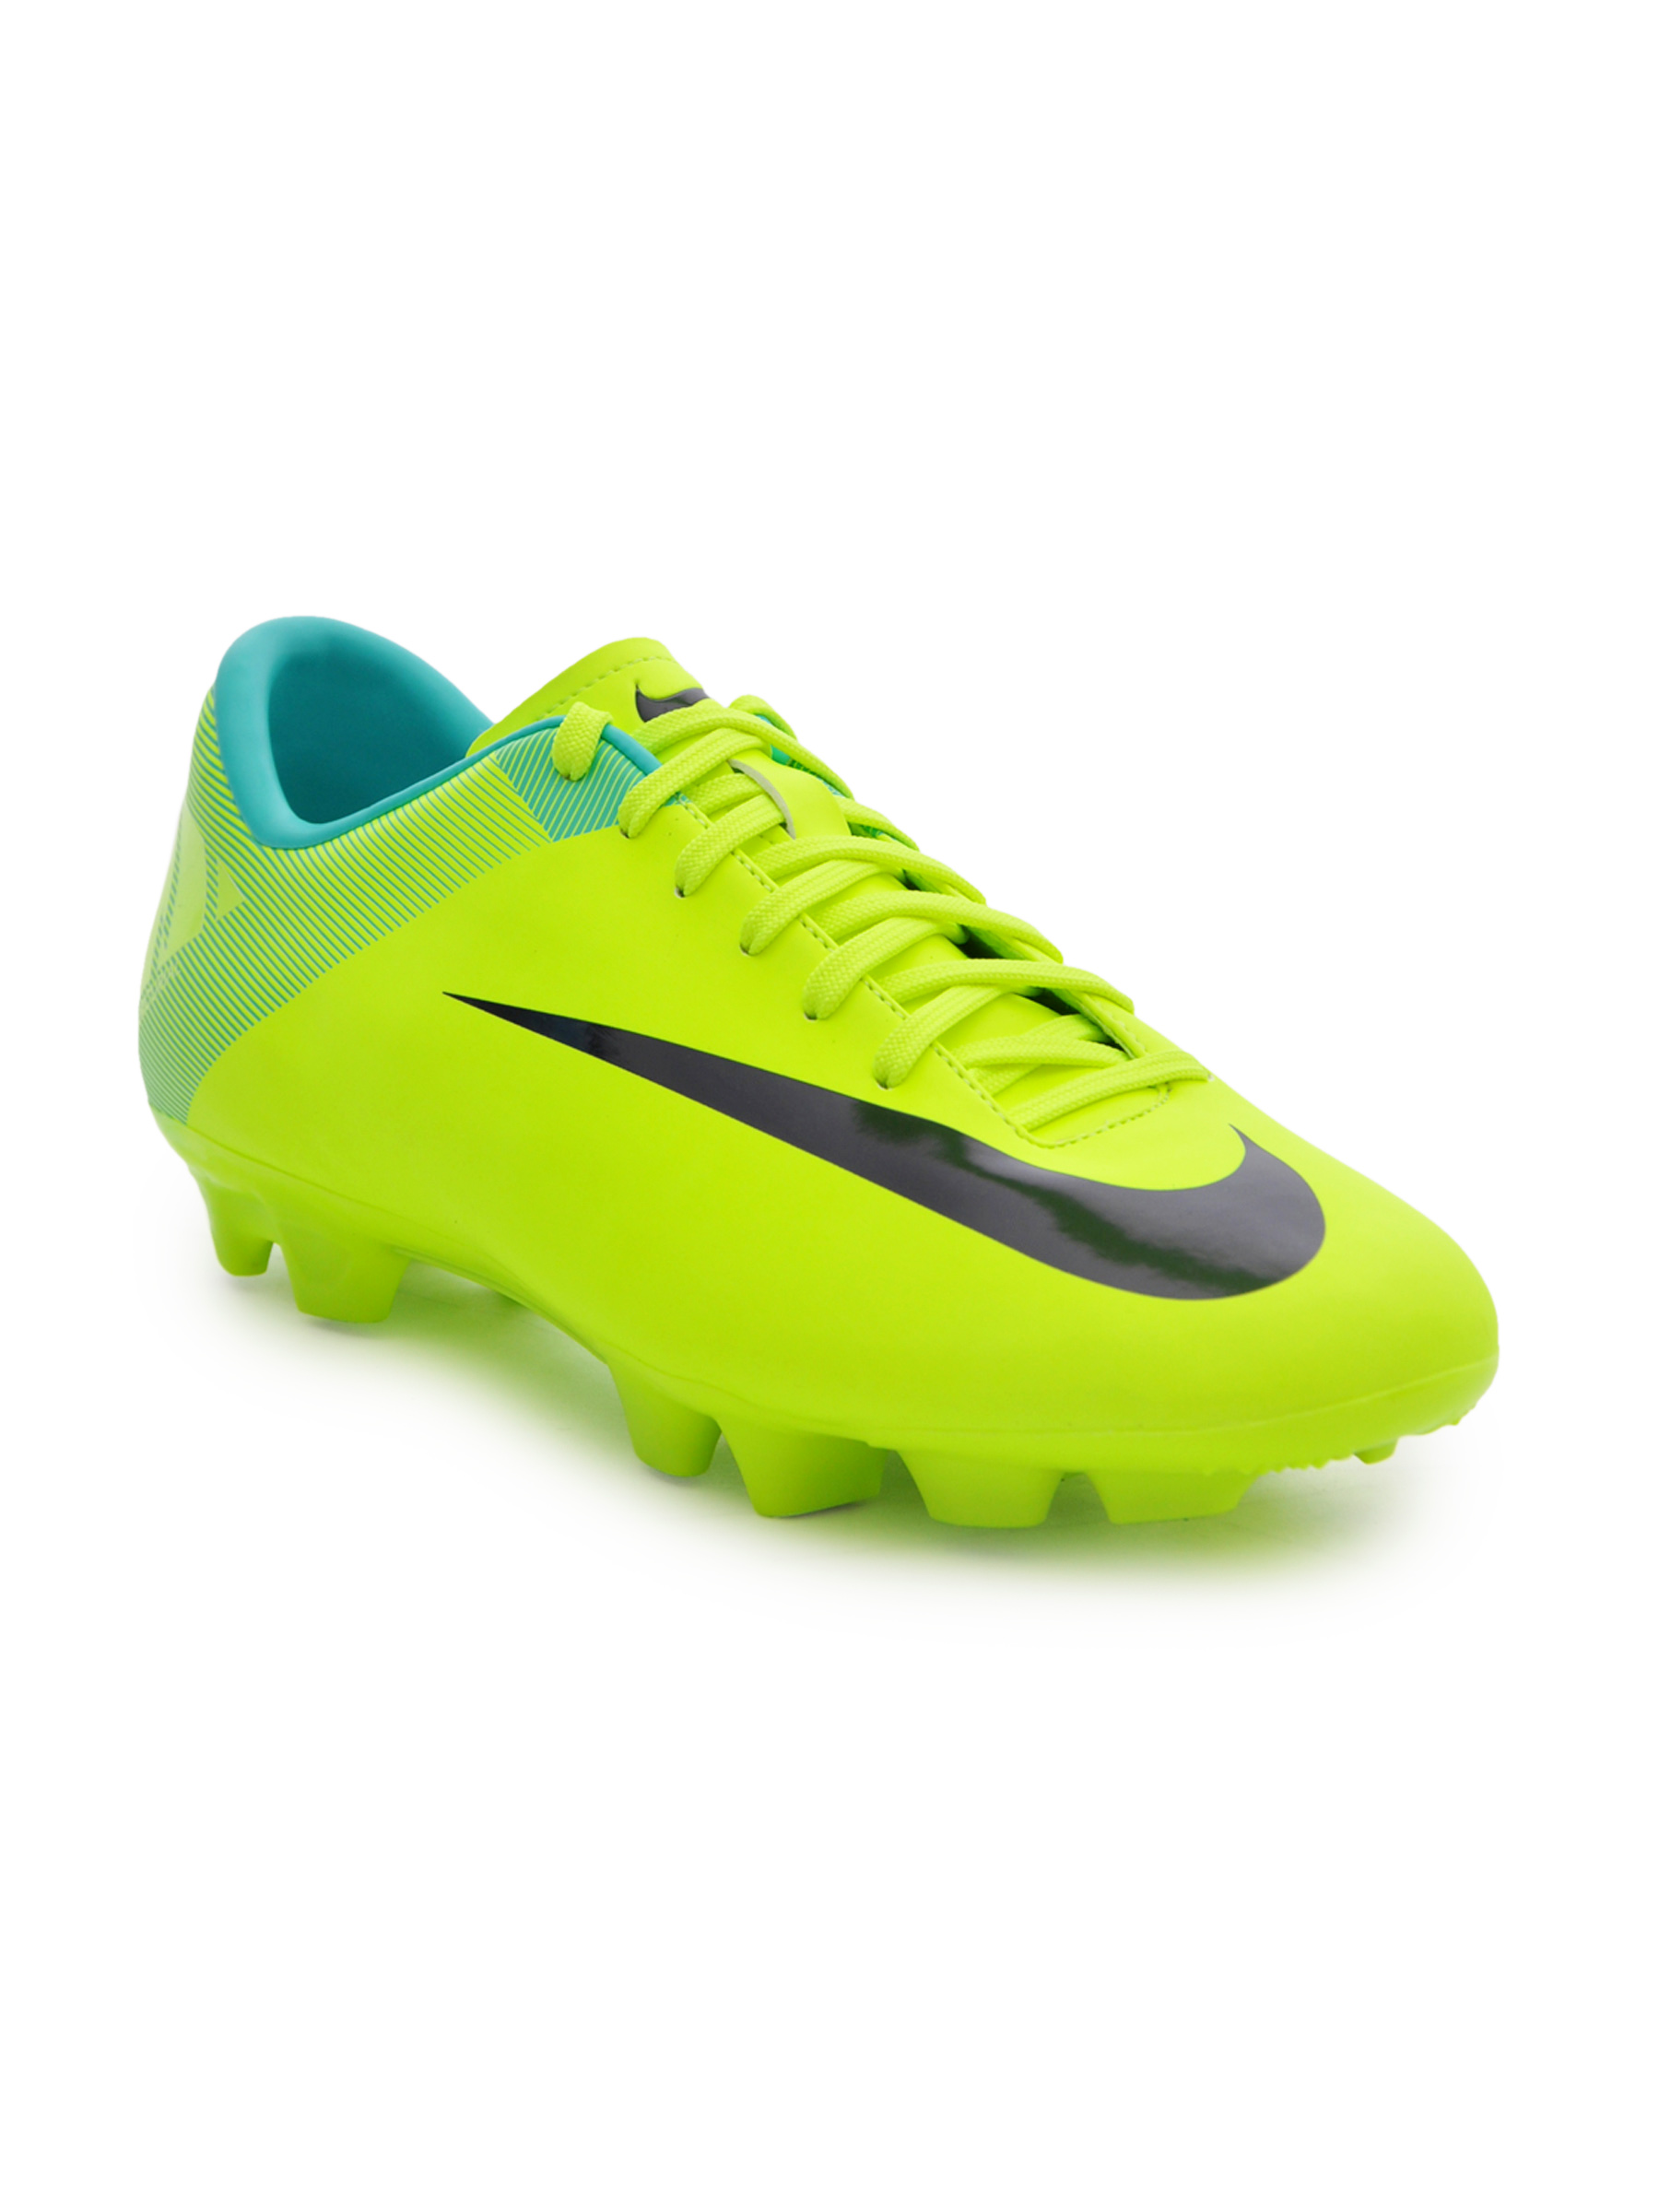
Nike Men Mercurial Victory II HG-V Fluorescent Green Sports Shoes
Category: Footwear / Shoes / Sports Shoes
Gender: Men
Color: Fluorescent Green
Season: Fall 2011
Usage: Sports